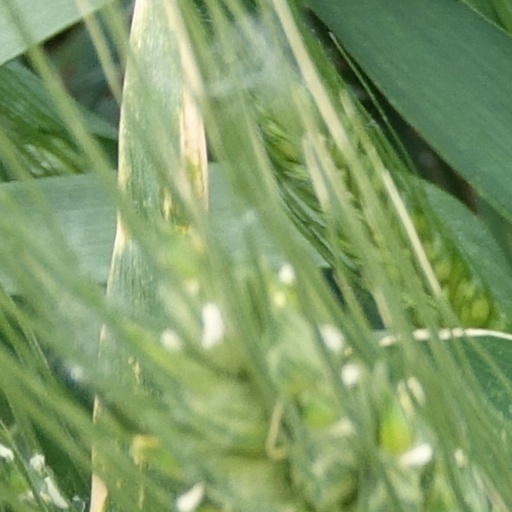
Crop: wheat